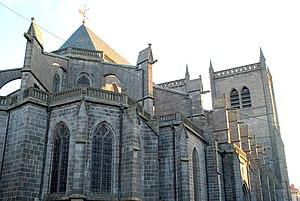
Cathédrale Saint-Pierre-et-Saint-Flour de Saint-Flour (Cantal, France), construite de 1398 à 1466 This building is classé au titre des Monuments Historiques. It is indexed in the Base Mérimée, a database of architectural heritage maintained by the French Ministry of Culture,